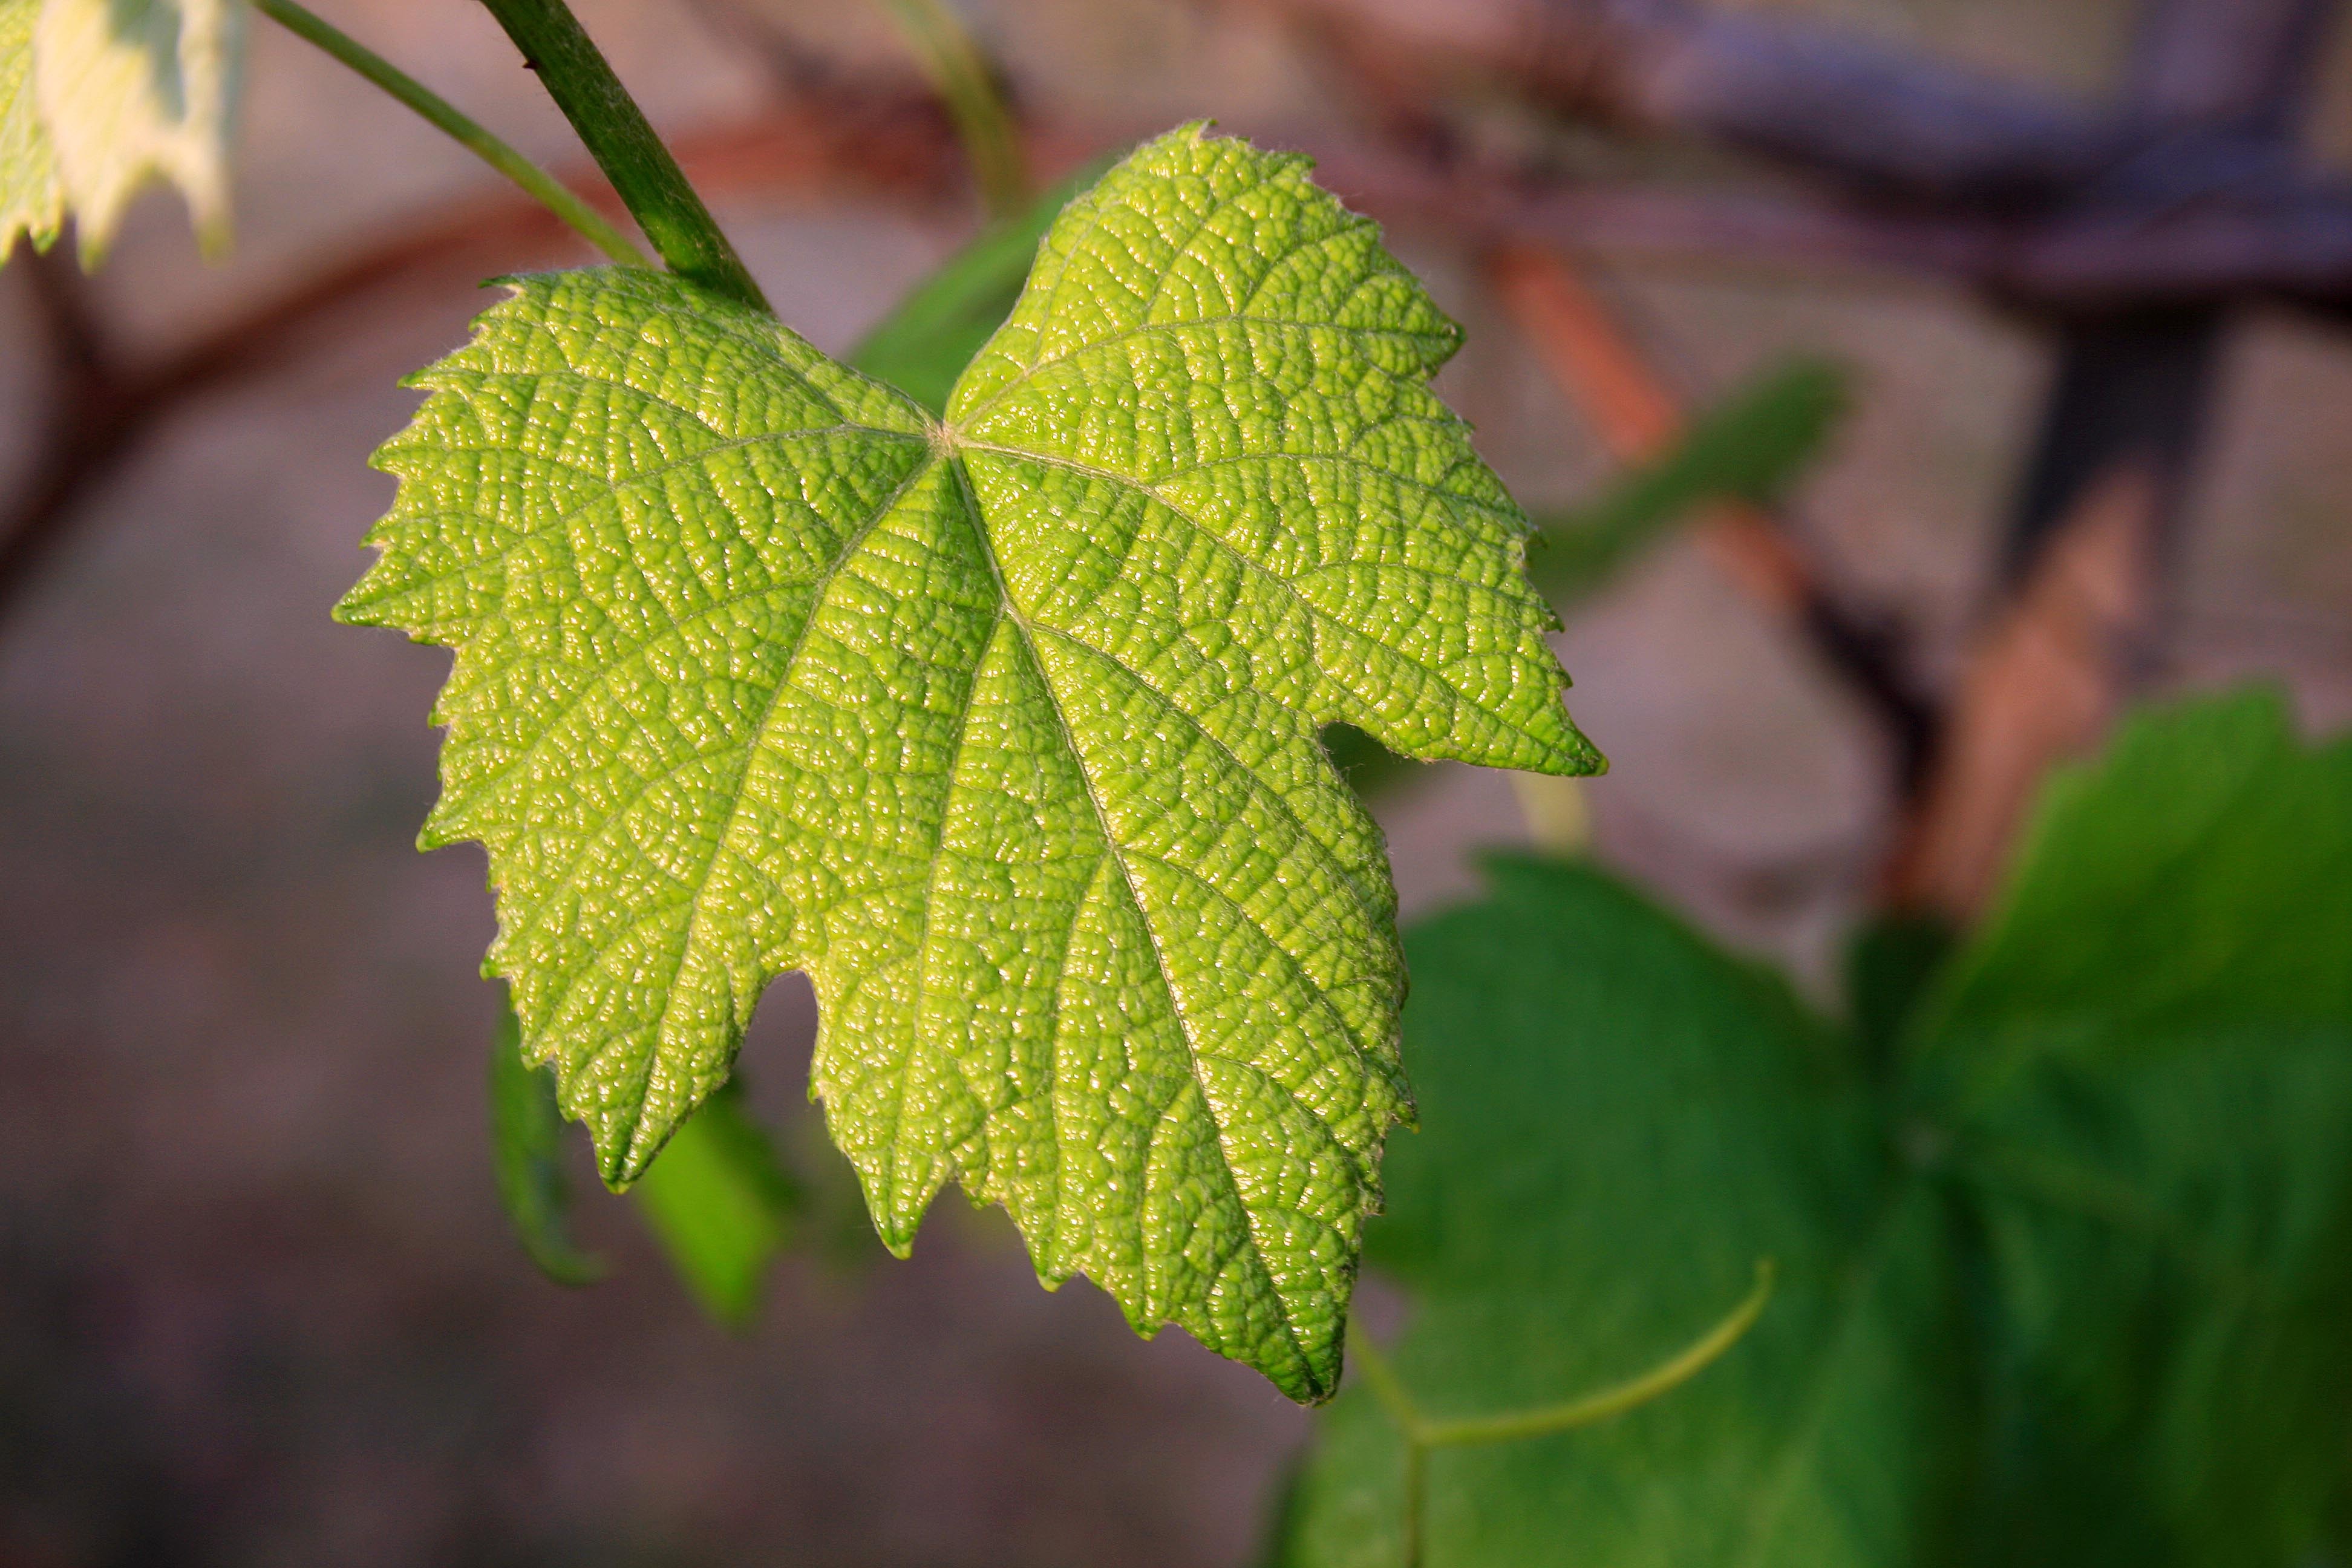
tree, nature, branch, plant, vine, sunlight, leaf, flower, young, green, autumn, botany, flora, shrub, deciduous, macro photography, flowering plant, vine leaf, plant stem, woody plant, land plant